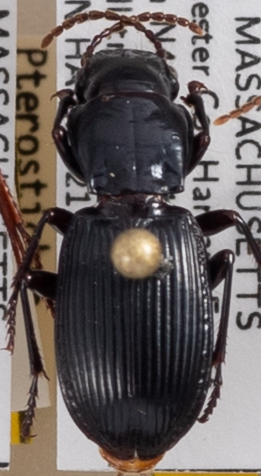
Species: Pterostichus rostratus
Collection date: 2022-06-29
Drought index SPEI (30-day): -0.8
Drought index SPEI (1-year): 1.01
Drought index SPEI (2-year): -0.32